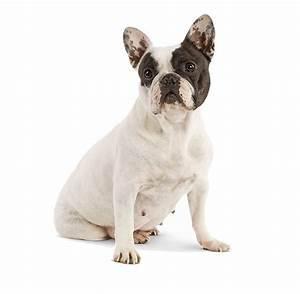
dog